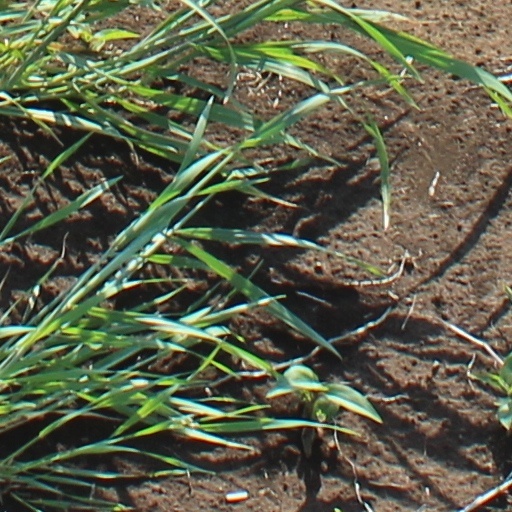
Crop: wheat